Danilo Barthel

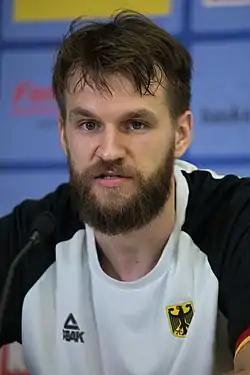
Barthel with Germany in 2017

Barthel began his professional career in his hometown with USC Heidelberg in 2008. On 23 June 2011 he signed with Fraport Skyliners.